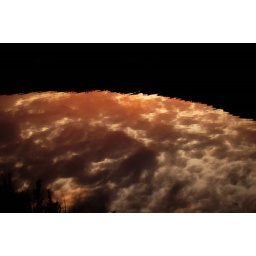
Sky and clouds reflecting in the water